Butzbach station

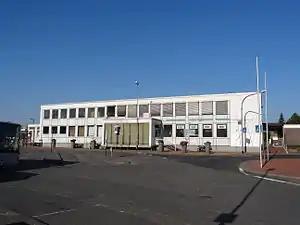

Butzbach station is a station in the town of Butzbach in the German state of Hesse on the Main–Weser Railway. The station was formerly the starting point of the Butzbach–Lich railway leading to Lich and Grünberg.The station is classified by Deutsche Bahn as a category 4 station.